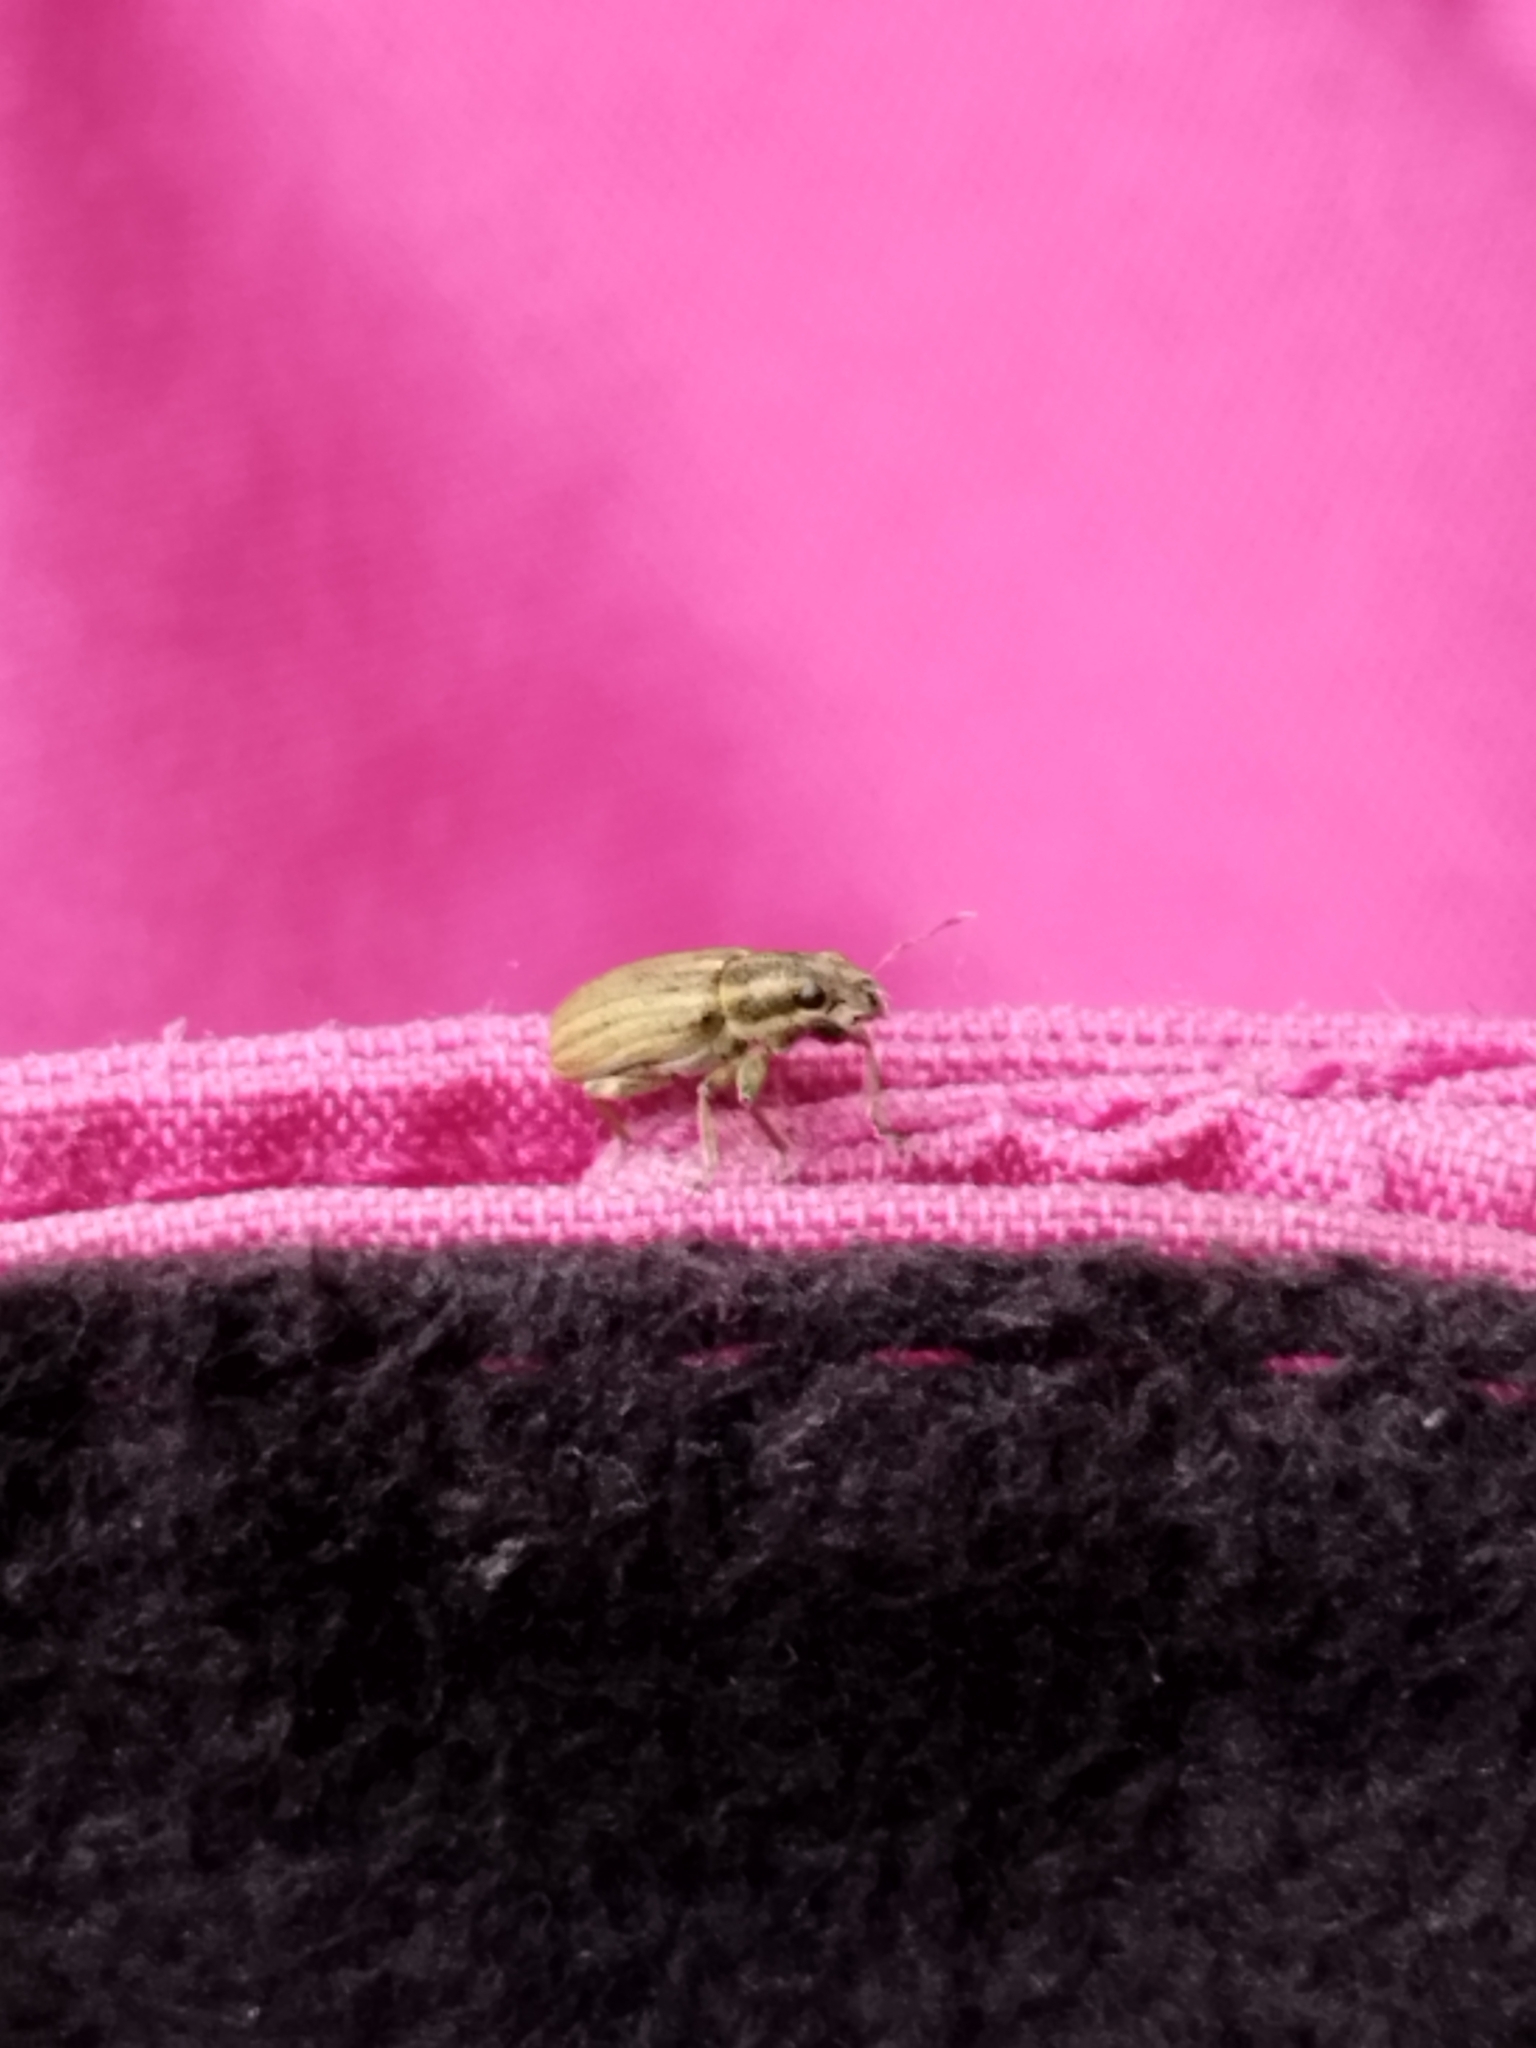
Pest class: pea_leaf_weevil